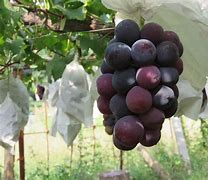
Label: Grapes